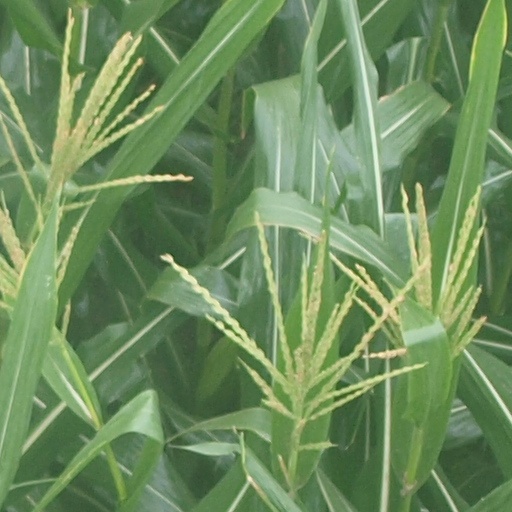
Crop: maize; corn